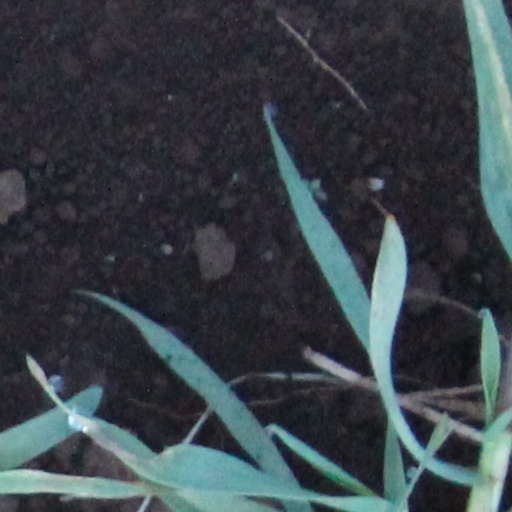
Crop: wheat